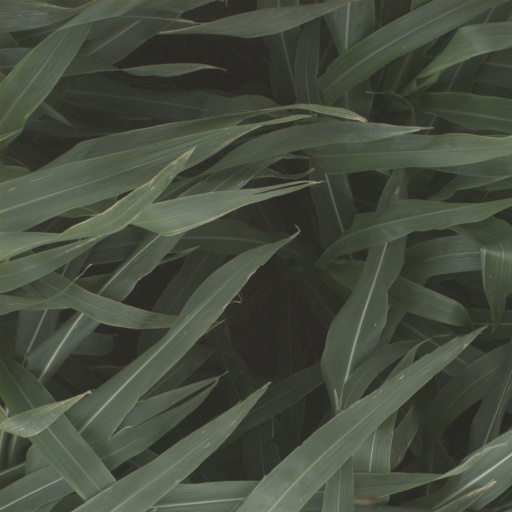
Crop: sorghum